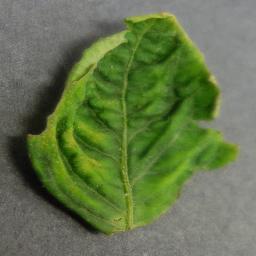
Label: Tomato___Tomato_Yellow_Leaf_Curl_Virus